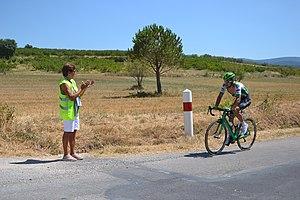
2e passage de la course entre Villes sur Auzon et Flassan
Carmelo Urbano Fontiveros, né le 3 février 1997 à Coín en Andalousie, est un coureur cycliste espagnol, membre de l'équipe Caja Rural-Seguros RGA.